Central Coast Mariners FC in Asian football

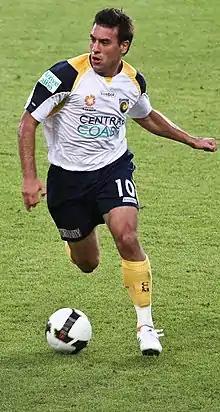
Adrian Caceres was the first Mariners player to score in Asian competition.

The Mariners qualified for the 2009 AFC Champions League after finishing first in the 2007–08 A-League regular season. They played their first ever match in Asia against K-League side Pohang Steelers, finishing in a scoreless draw at Central Coast Stadium. In the next match, against Tianjin Teda, Adrian Caceres became the club's first ever goalscorer in Asian football when he deflected a shot from Shane Huke into the goal; the match finished in a 2-all draw. After picking up two points from their first two games, the team had a run of four consecutive losses which saw them eliminated in the group stage.